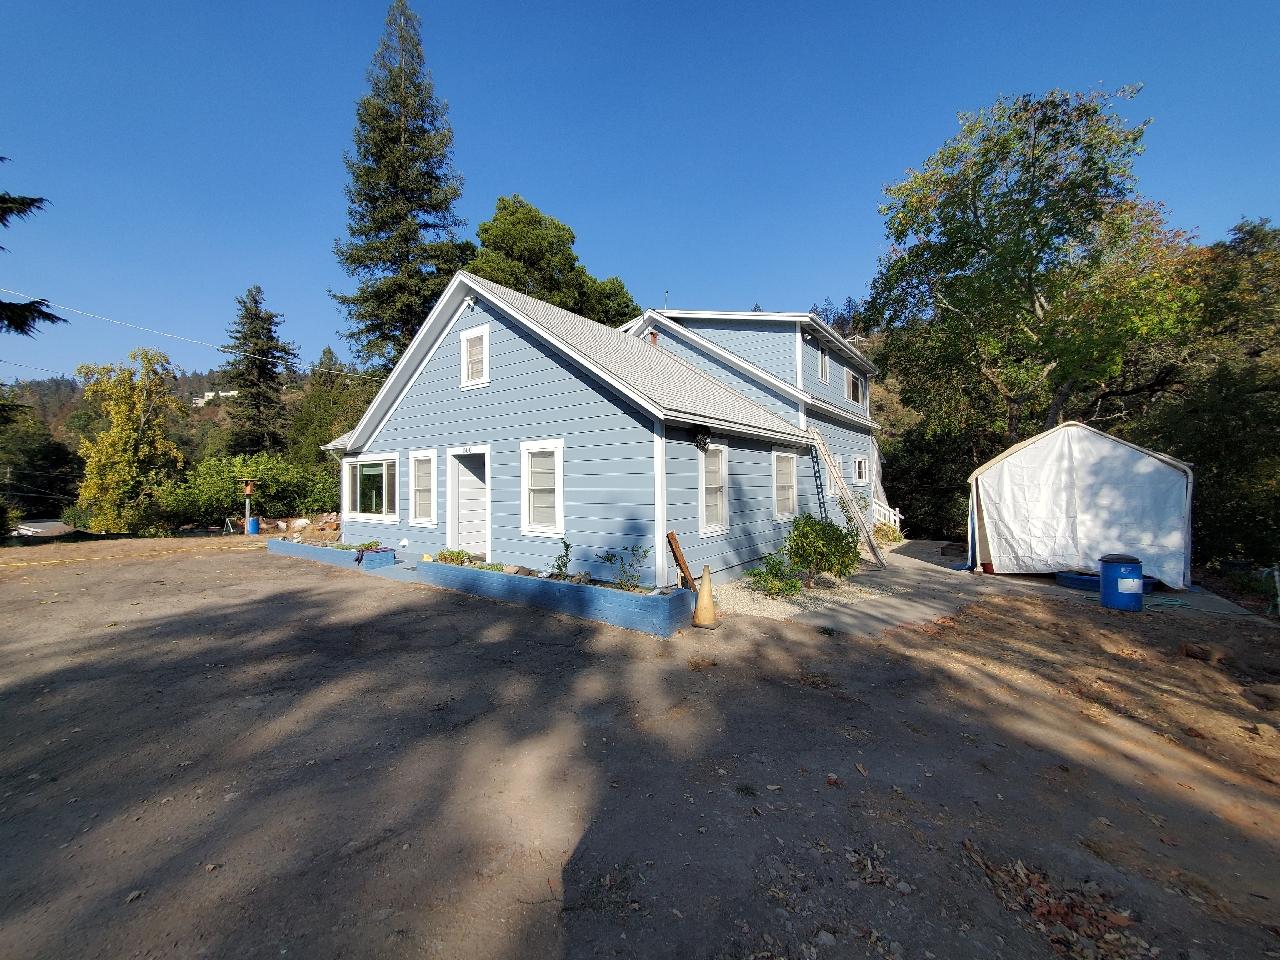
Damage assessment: no_damage